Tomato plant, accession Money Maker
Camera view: tilt-top (135 deg); turntable rotation: 150 degrees
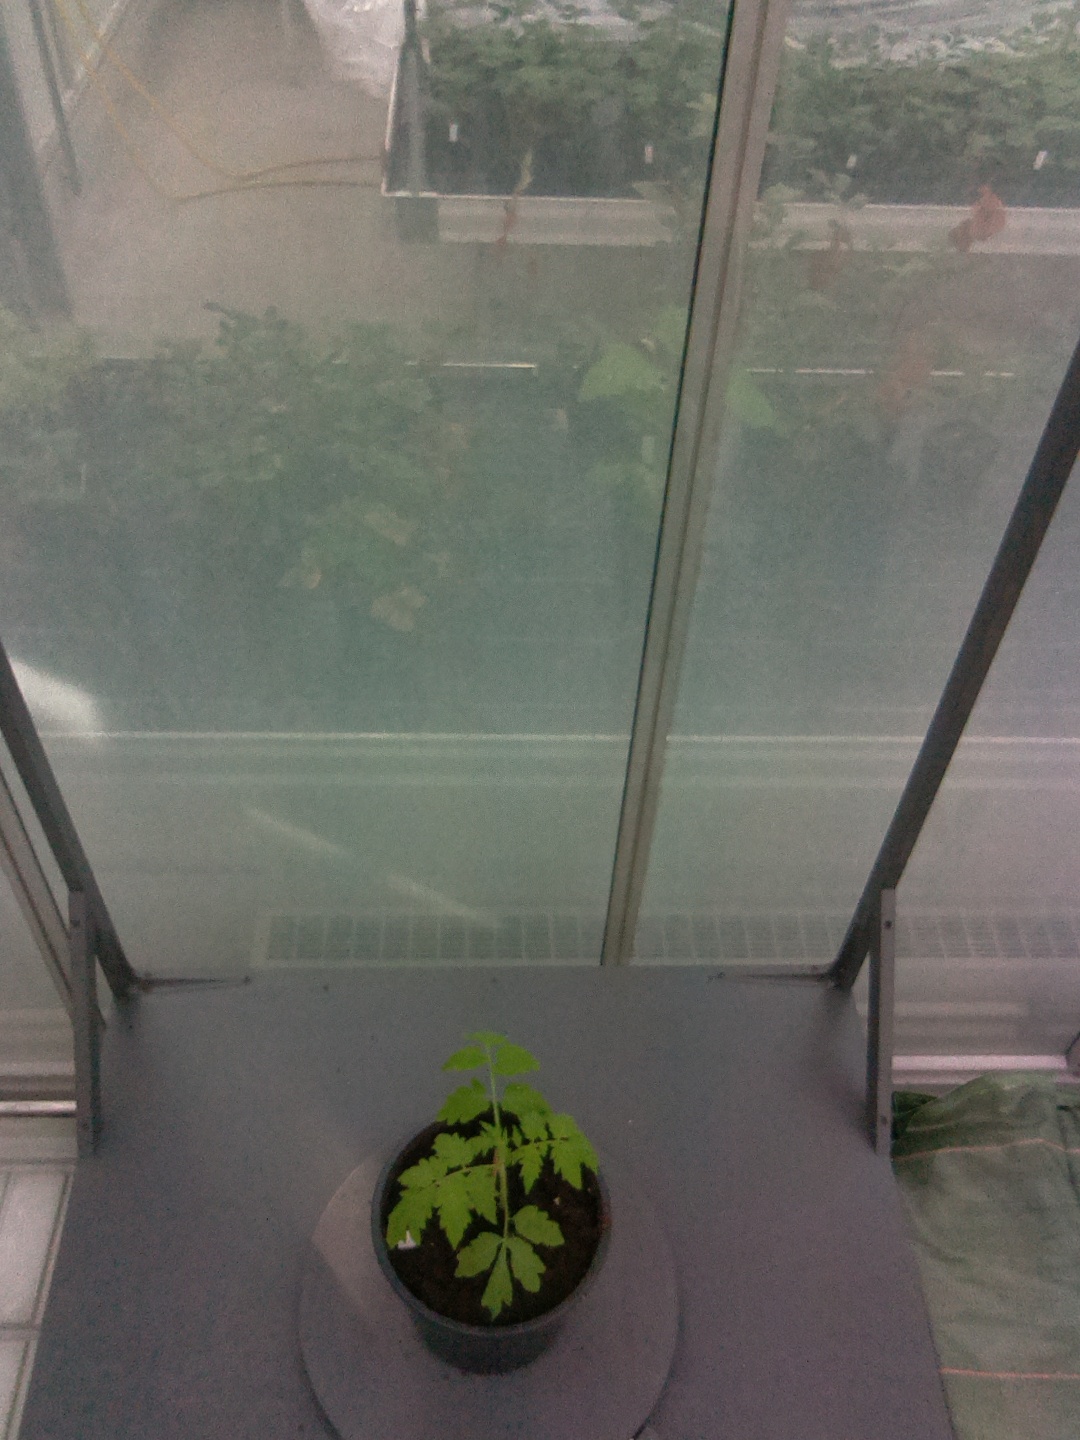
BBCH growth stage 13: 6 of true leaves visible